Perfect Strangers (2018 film)

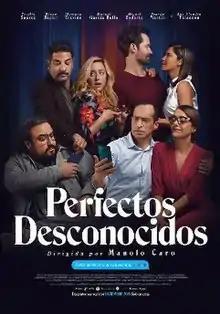

Perfect Strangers is a 2018 Mexican comedy film directed by Manolo Caro. It is an adaptation of the 2016 Italian film. The film premiered on 25 December 2018, and stars Bruno Bichir, Mariana Treviño, and Cecilia Suárez.